District Court of Guam

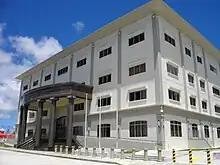
Courthouse in Hagåtña

The District Court of Guam was established in 1950 by the Guam Organic Act to have the same jurisdiction as a United States district court. Under Section 22(a) of the Guam Organic Act, the Court was granted: